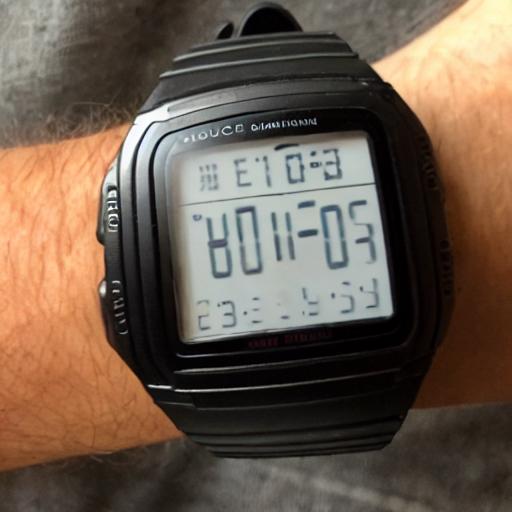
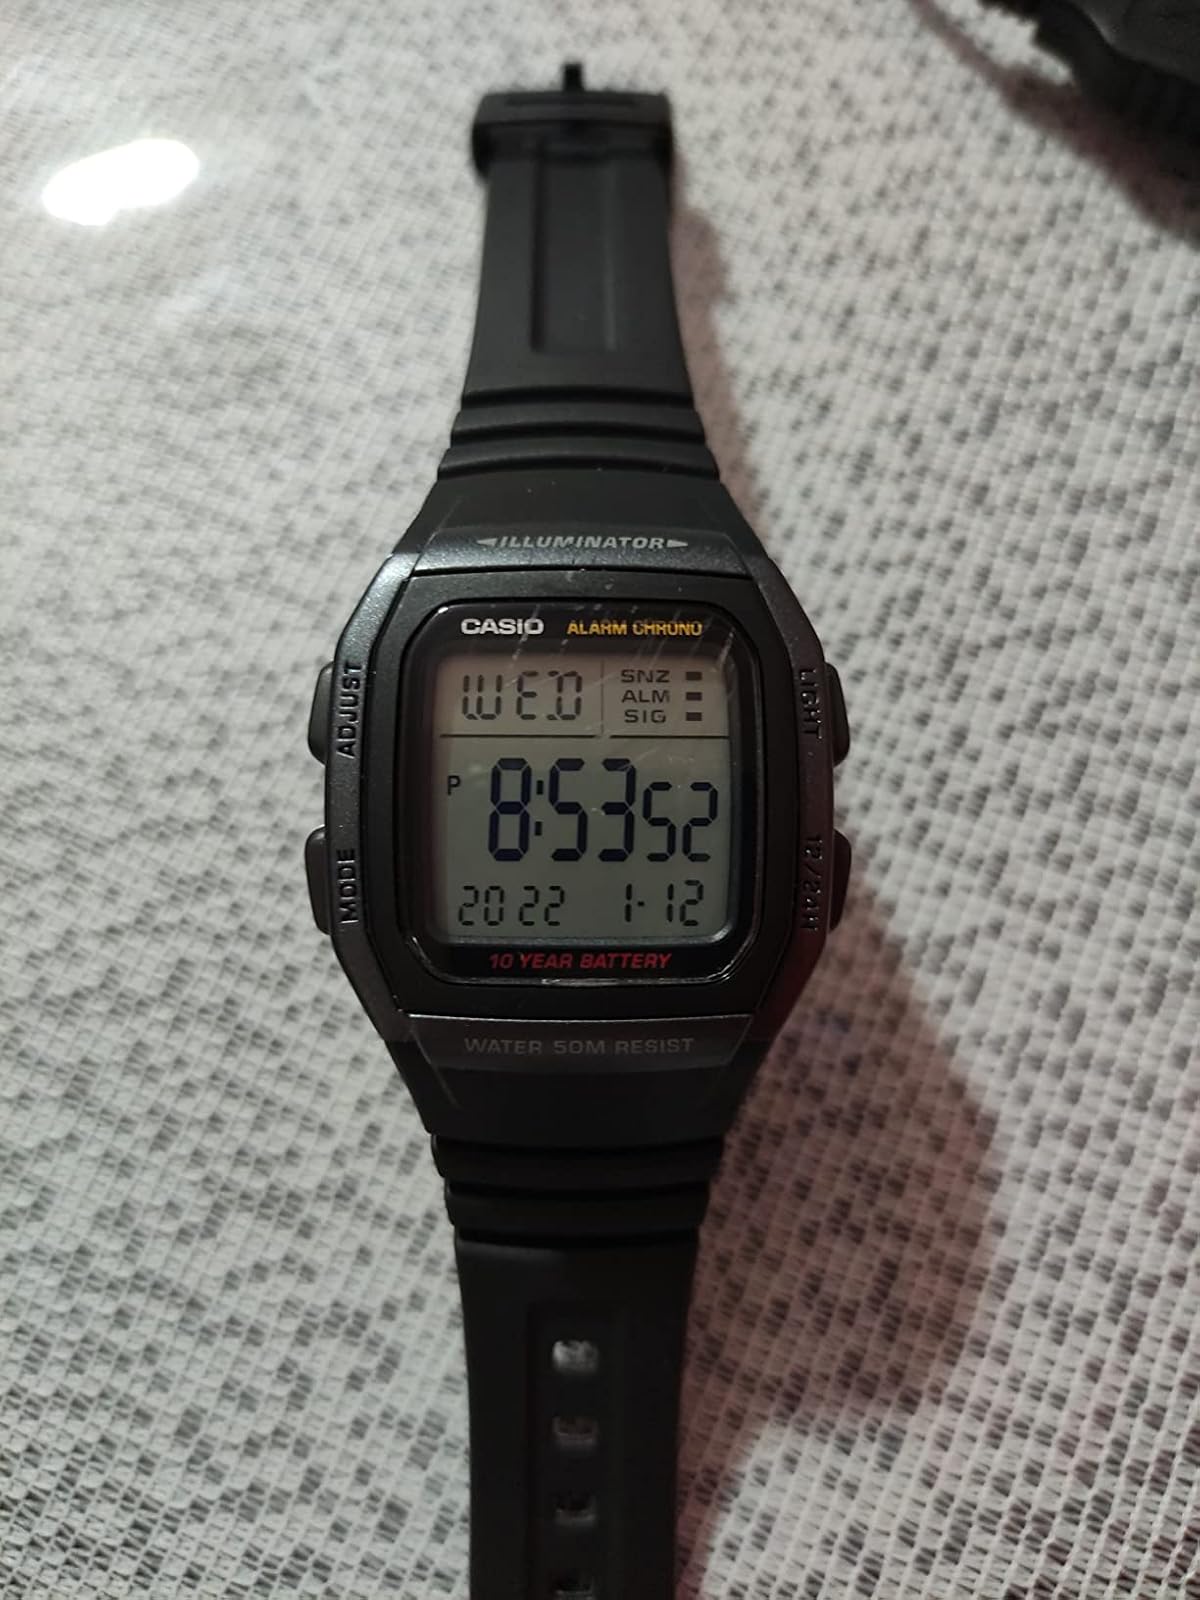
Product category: accessories_watch
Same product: no